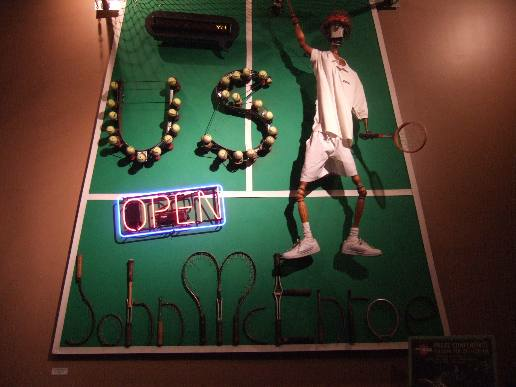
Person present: No